Victorio's War

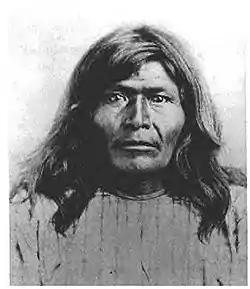
Victorio

Victorios War, or the Victorio Campaign, was an armed conflict between the Apache followers of Chief Victorio, the United States, and Mexico beginning in September 1879. Faced with arrest and forcible relocation from his homeland in New Mexico to San Carlos Indian Reservation in southeastern Arizona, Victorio led a guerrilla war across southern New Mexico, west Texas and northern Mexico. Victorio fought many battles and skirmishes with the United States Army and raided several settlements until the Mexican Army killed him and most of his warriors in October 1880 in the Battle of Tres Castillos. After Victorio's death, his lieutenant Nana led a raid in 1881.